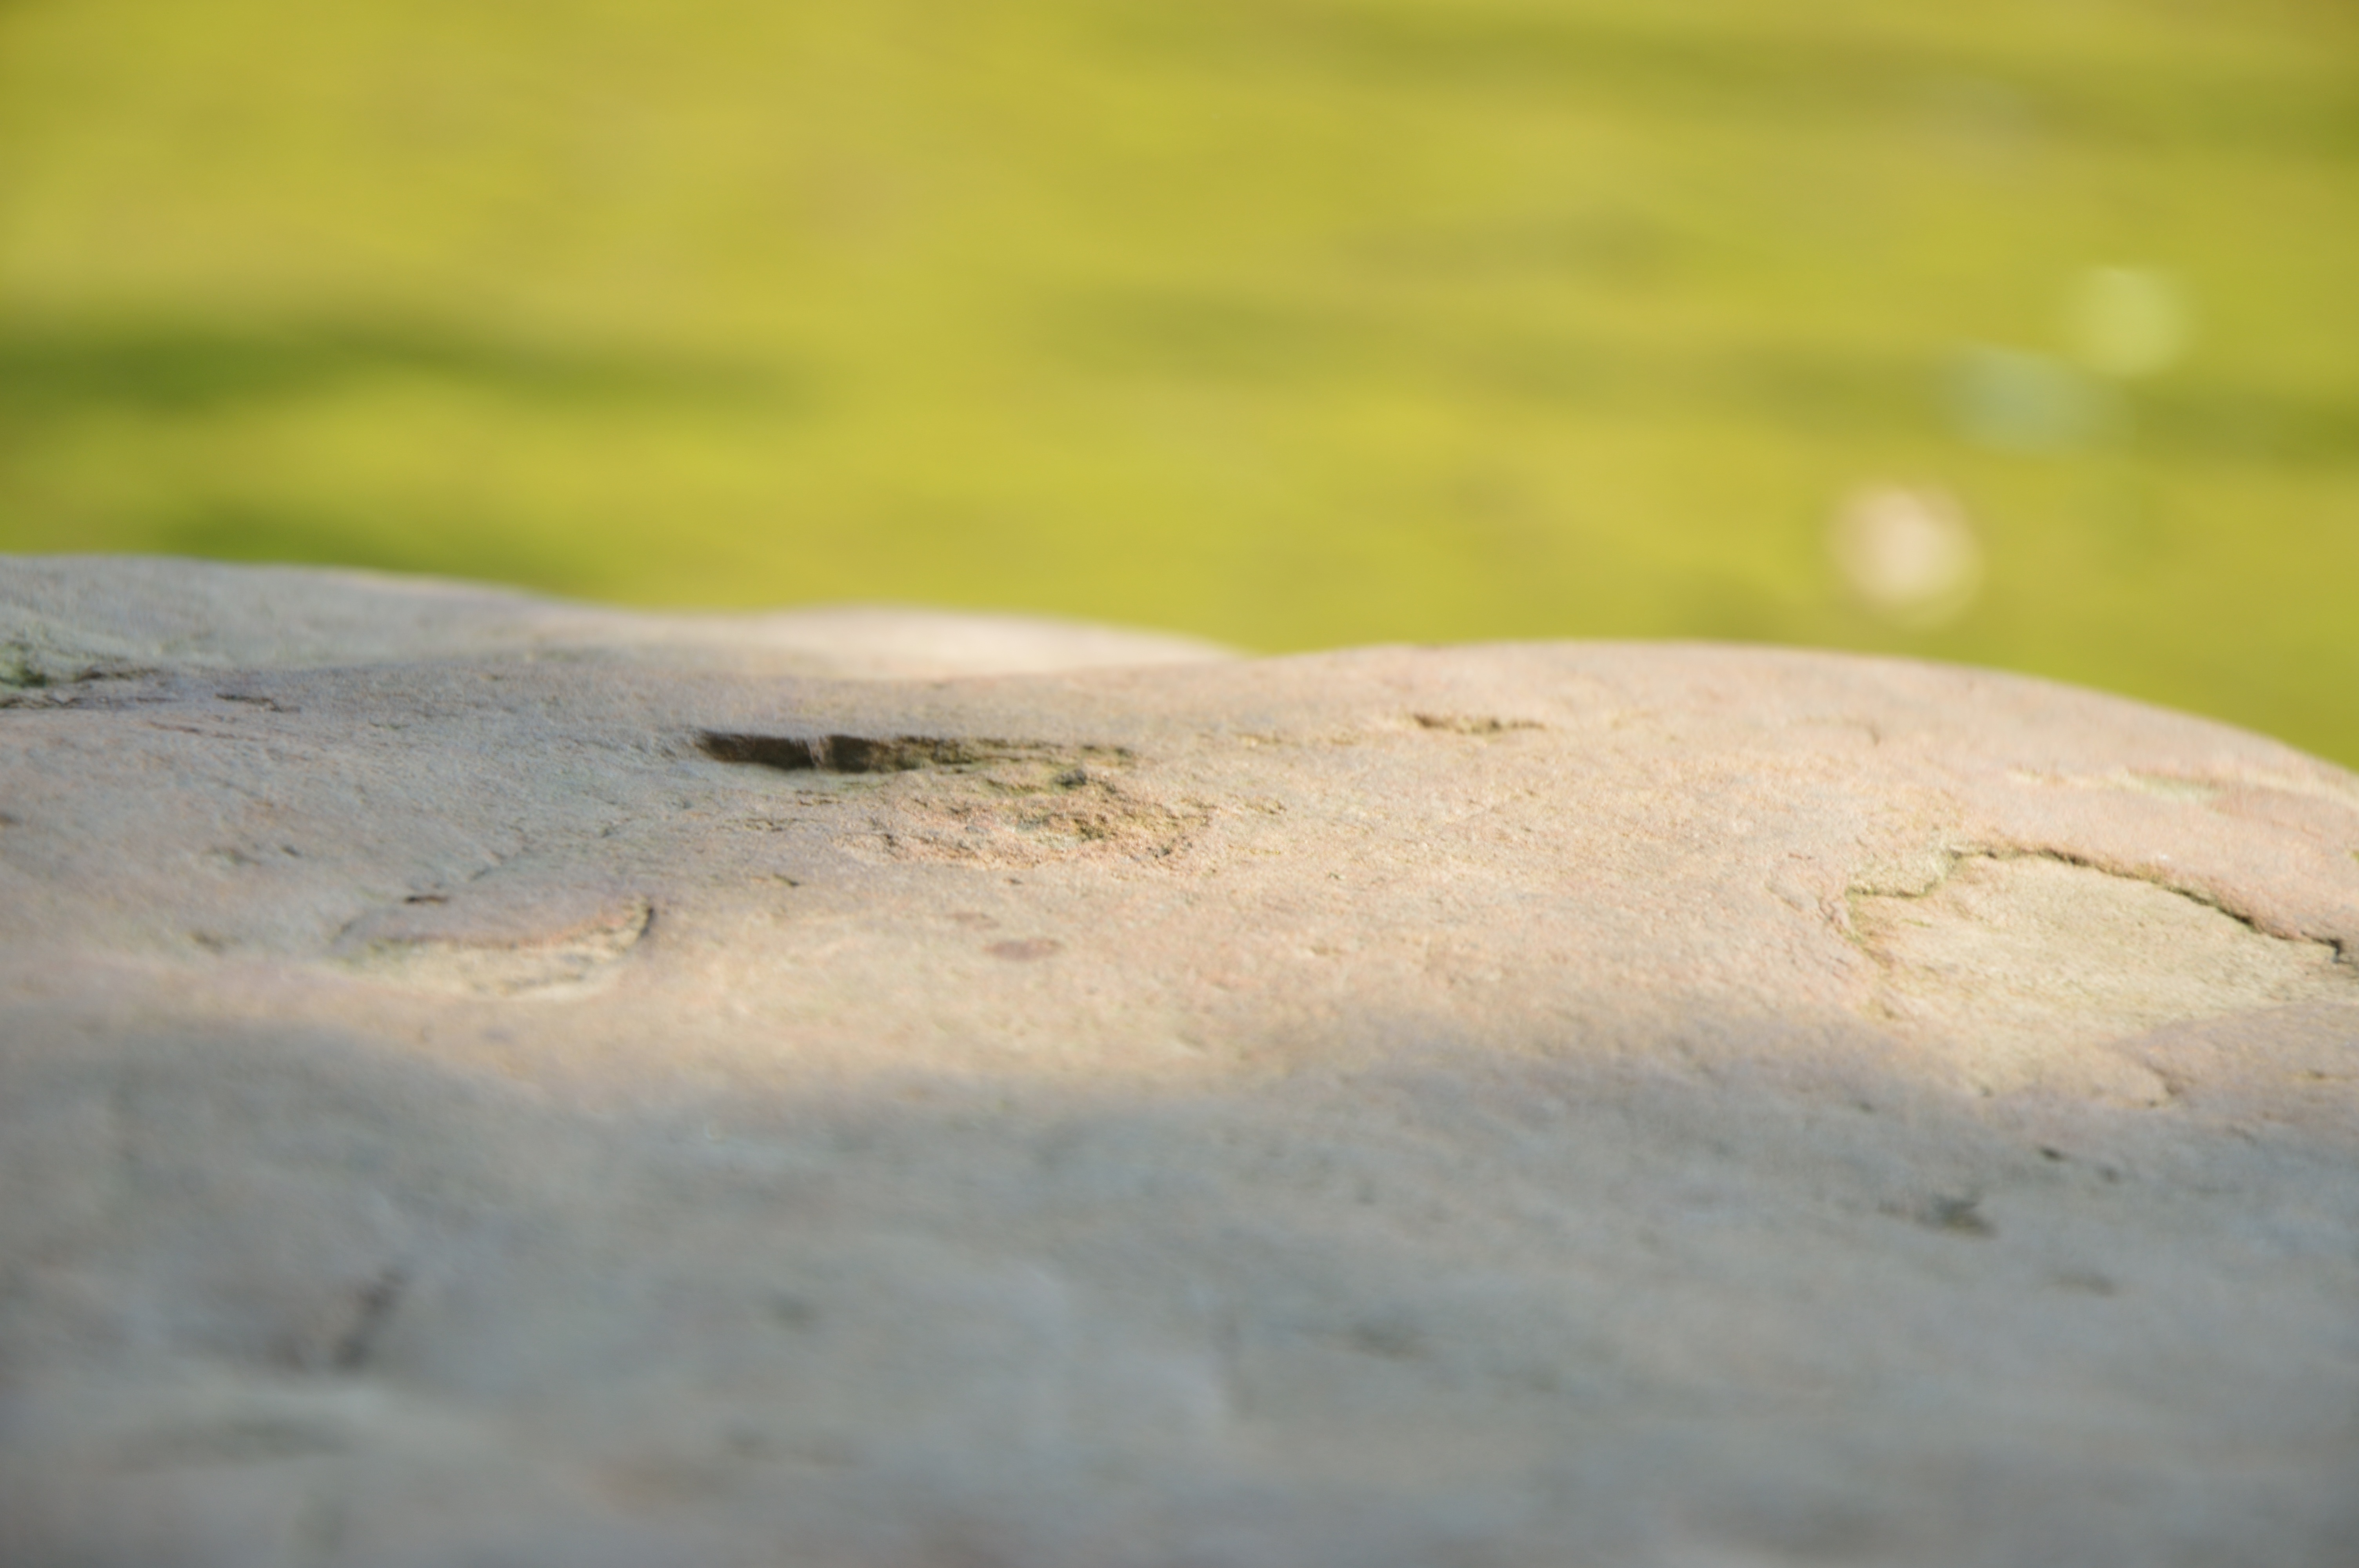
sea, water, nature, sand, rock, wood, leaf, stone, material, close up, macro photography, clean background